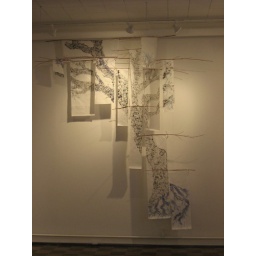
Lino print on mulberry paper. hung on red dogwood. suspended from wall by garlic stocks secured to wall by nails.